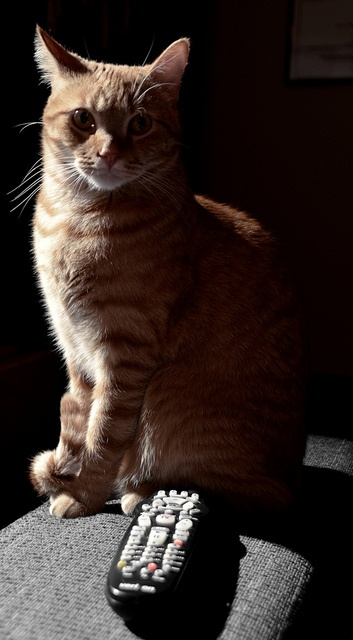
A cat sits on the couch next to the remote.
A brown cat sitting beside a remote control
A large cat is sitting on the arm of the chair.
a orange striped cat standing on the corner of a couch next to a remote
Cat sitting on couch arm with remote in front of it